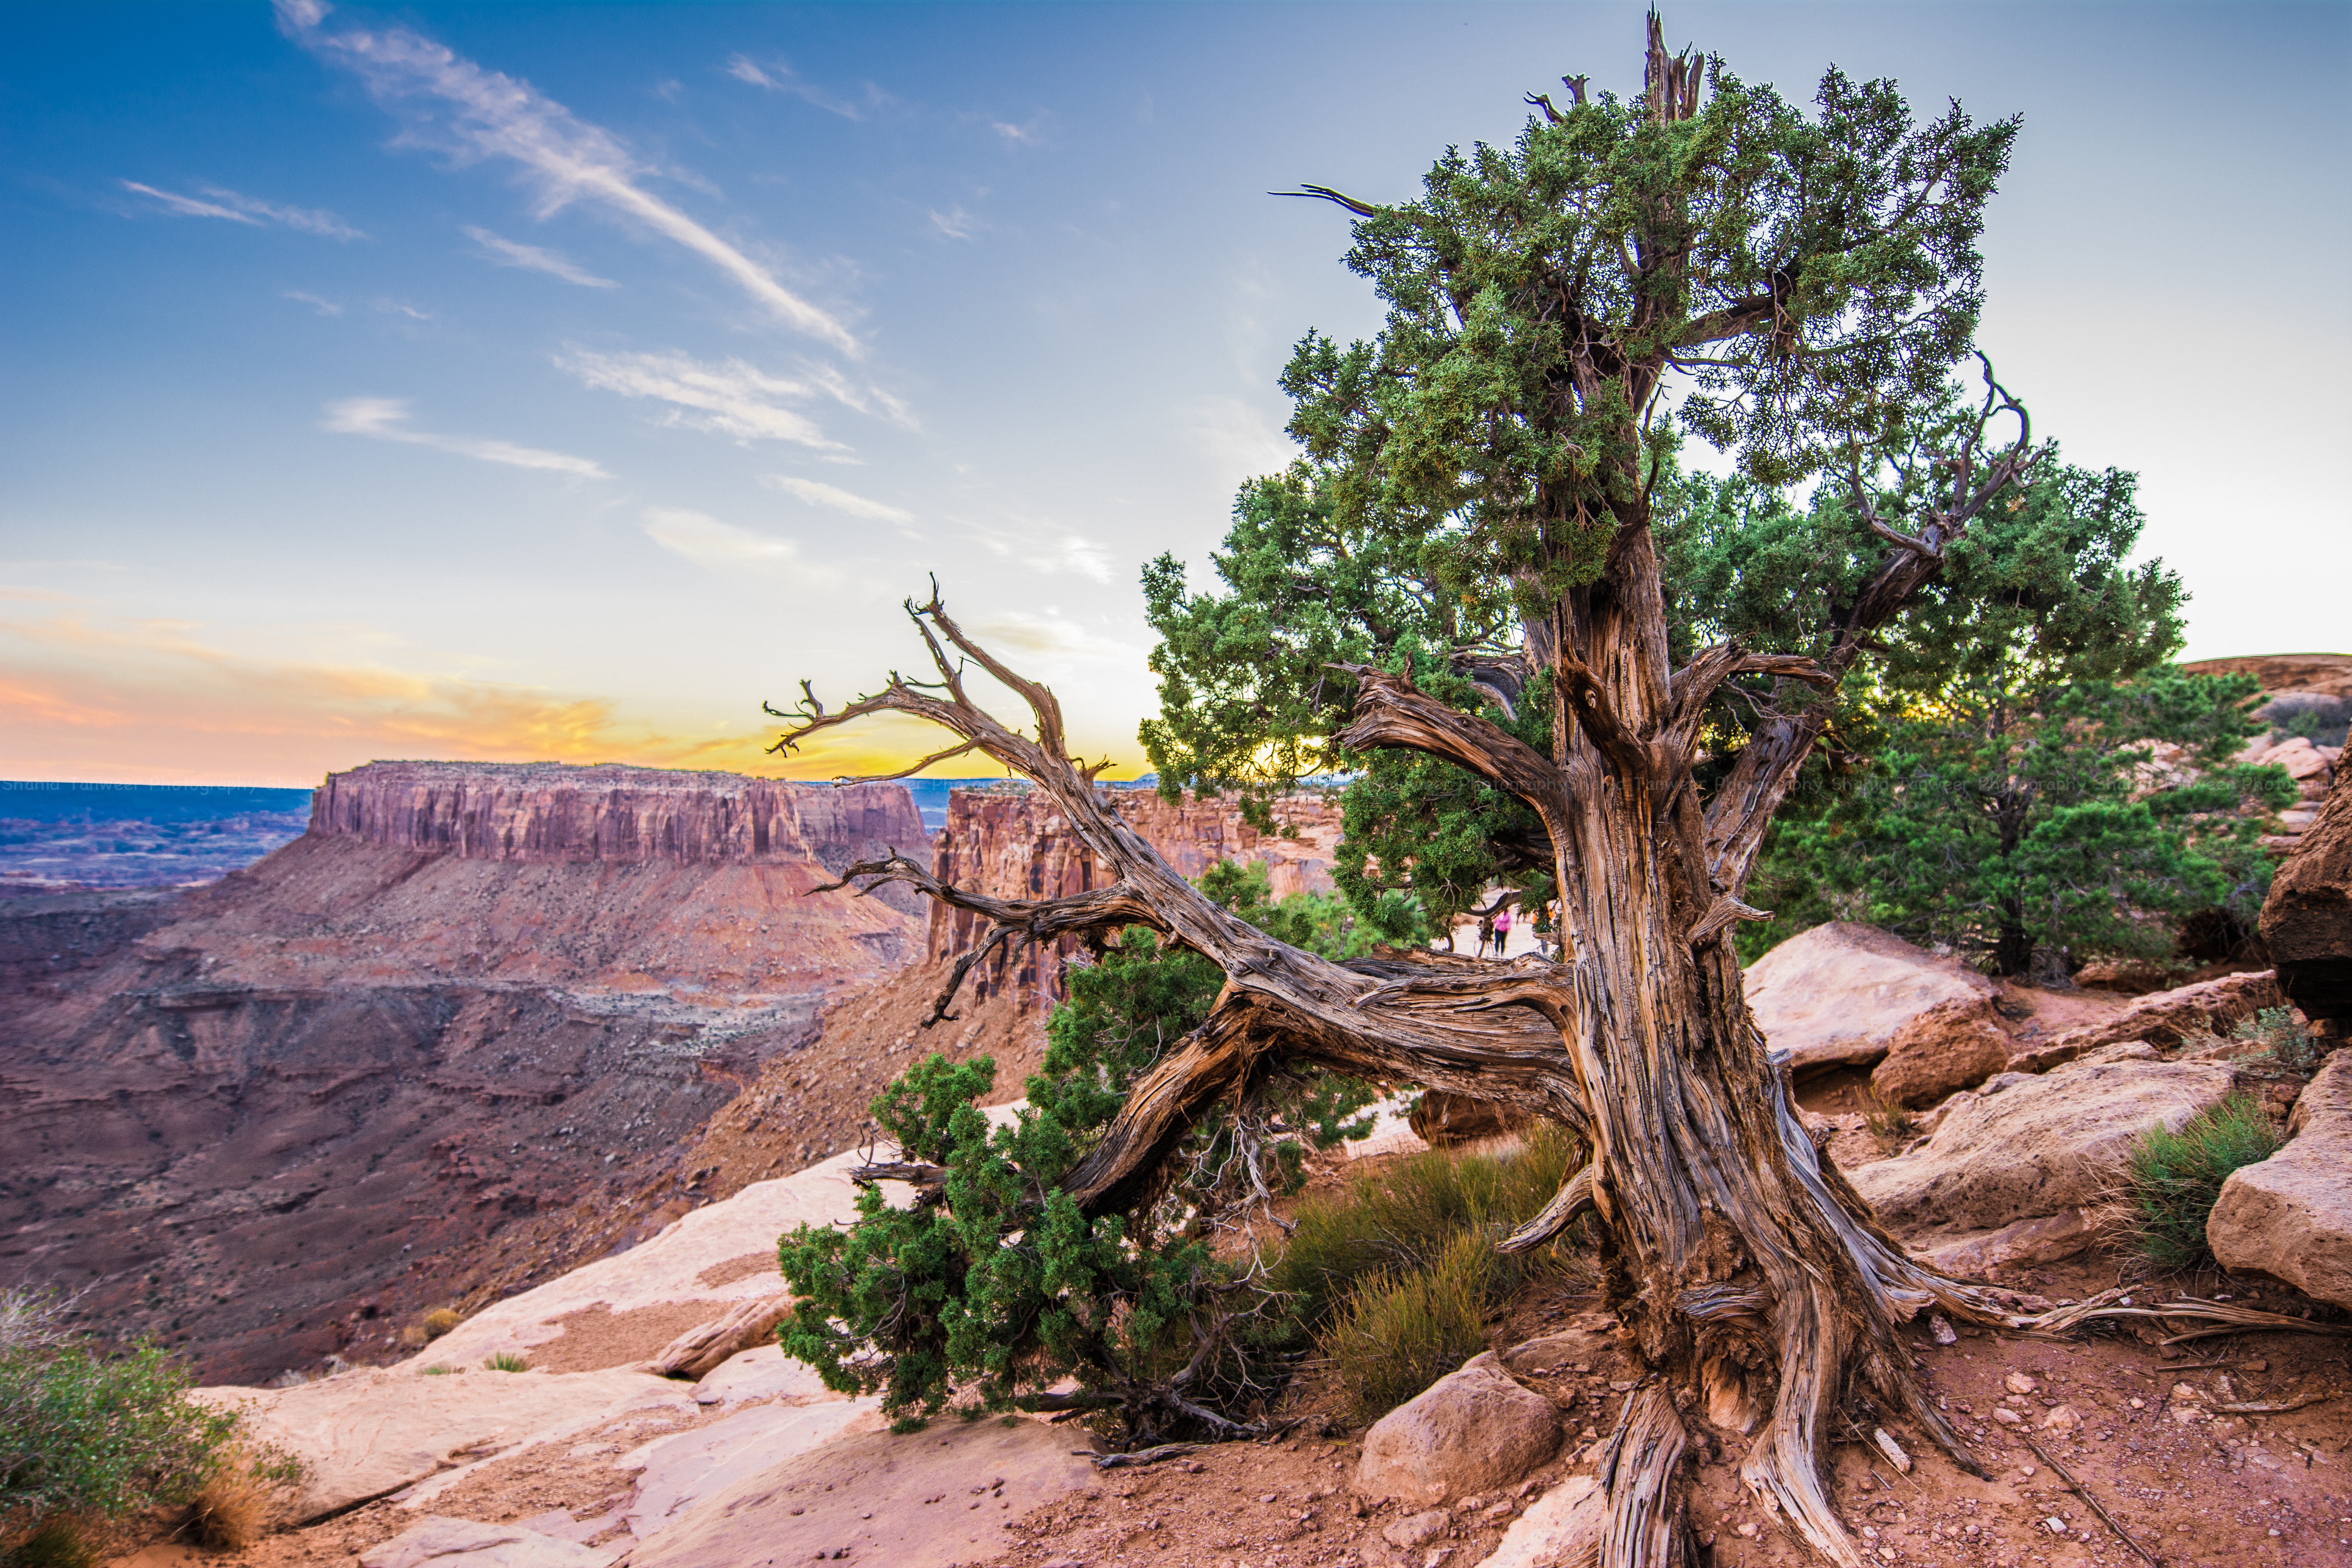
tree, sky, woody plant, wilderness, rock, vegetation, national park, shrubland, plant, formation, geology, landscape, mountain, canyon, cloud, escarpment, outcrop, badlands, plant community, pine family, branch